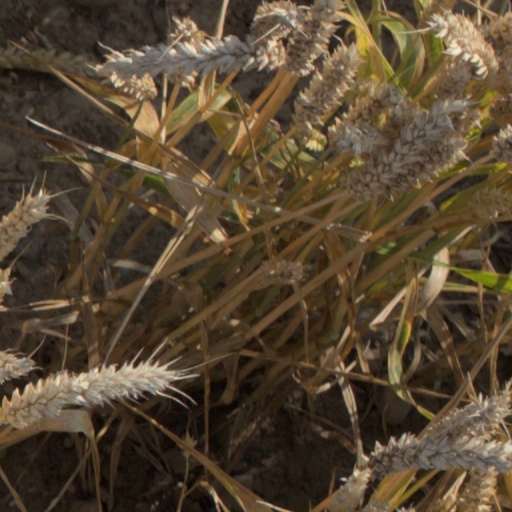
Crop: wheat